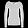
Label: Pullover